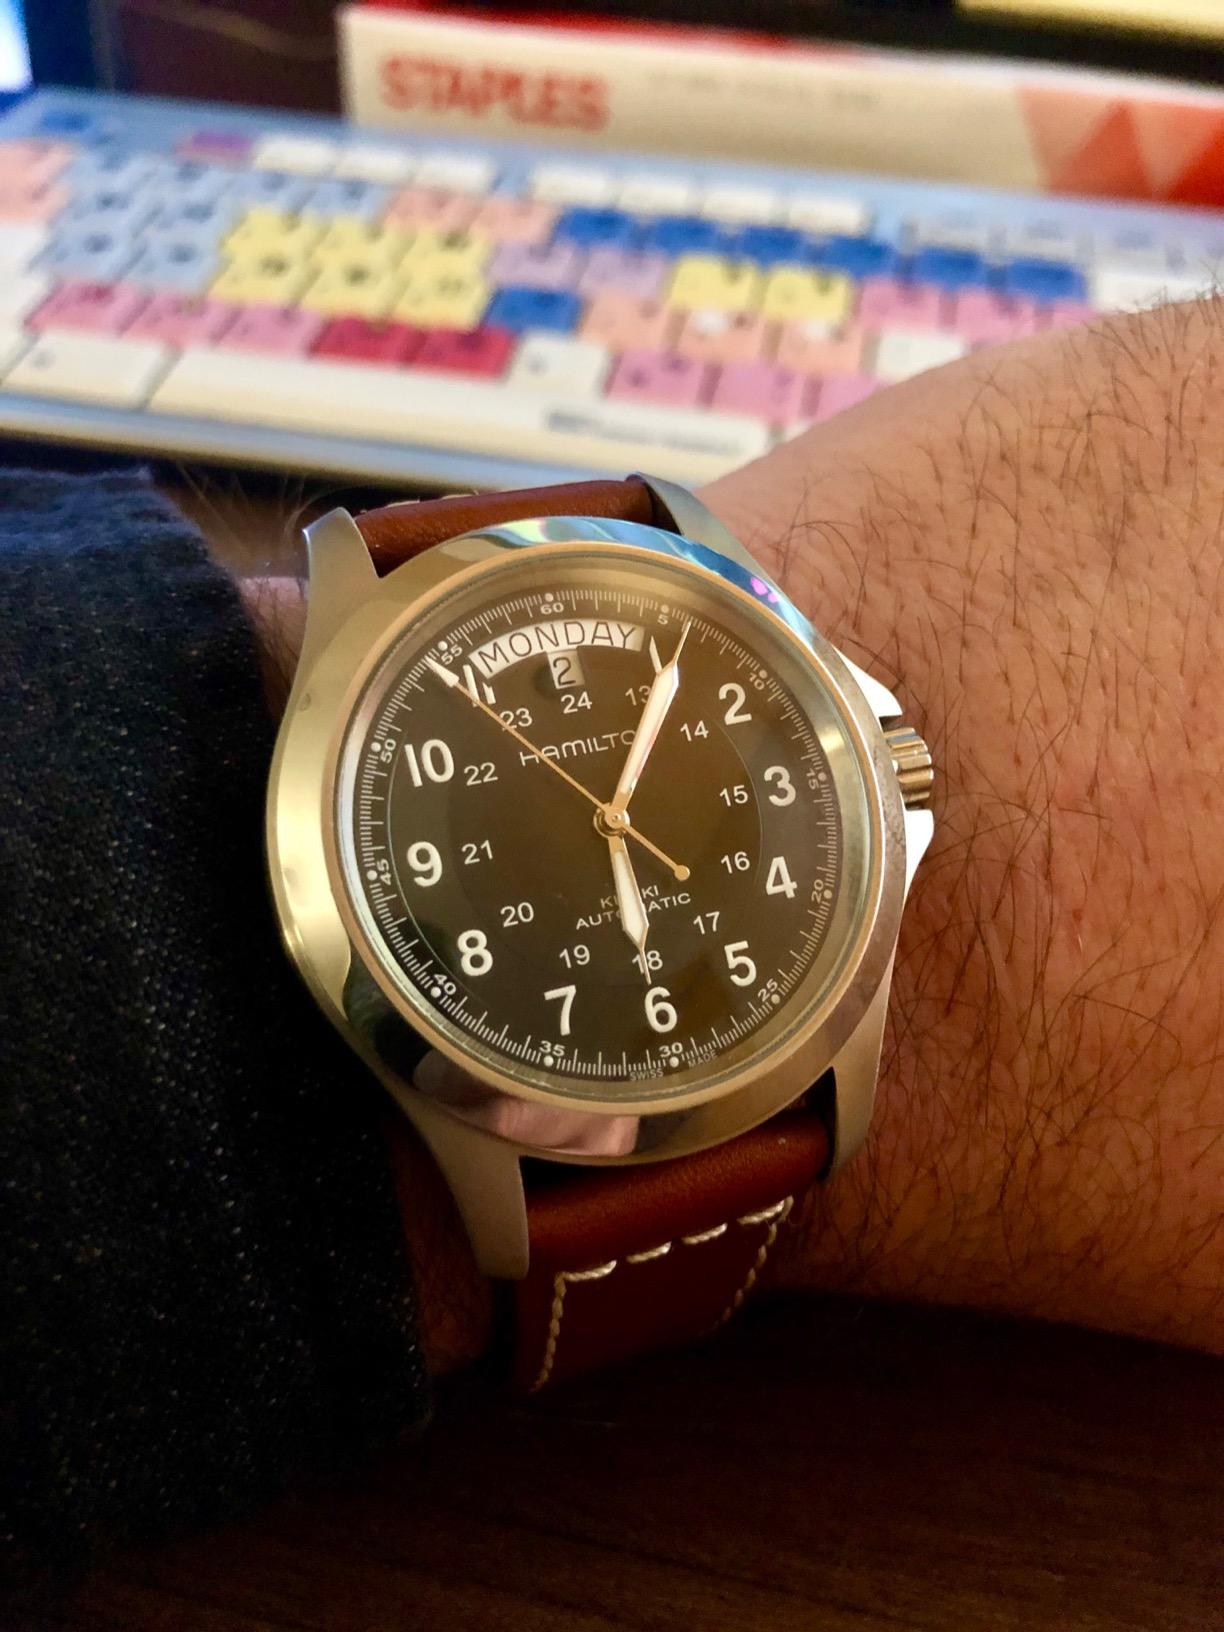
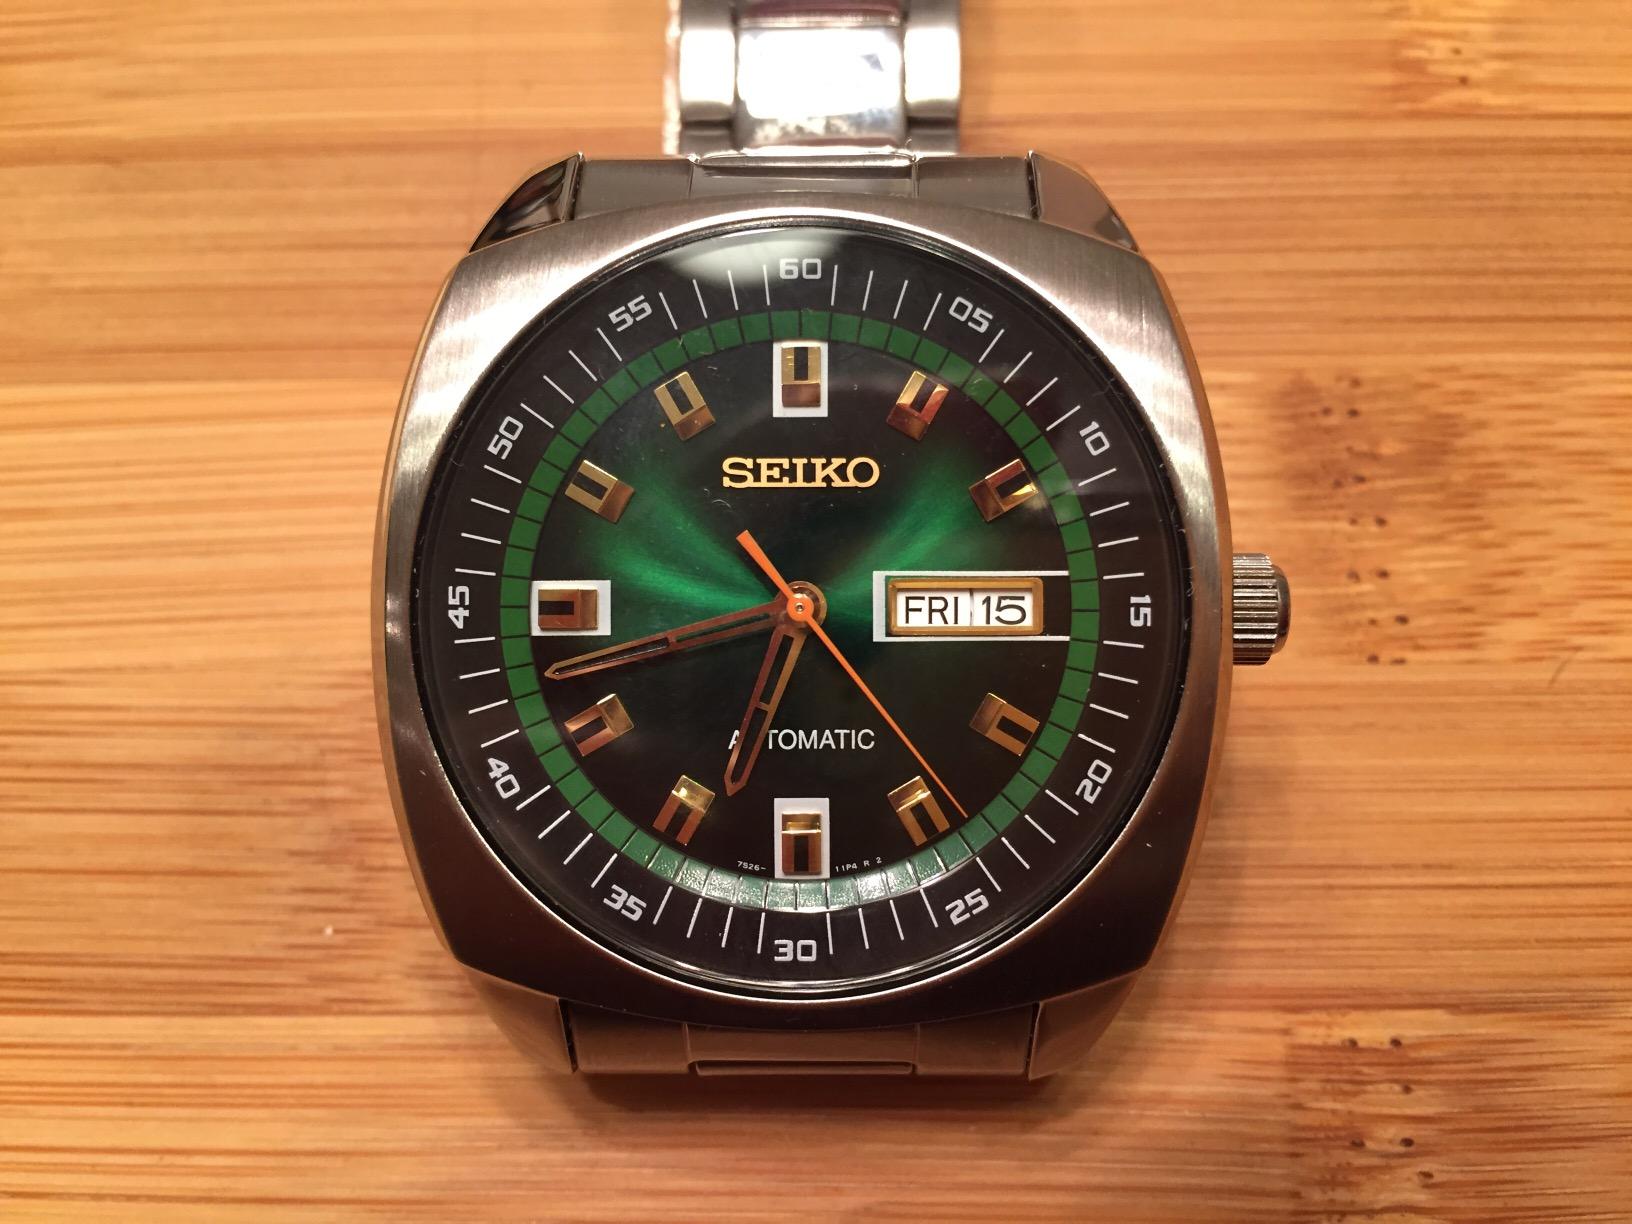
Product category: accessories_watch
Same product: no